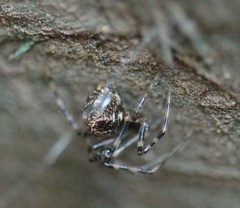
Species: Parasteatoda_tepidariorum